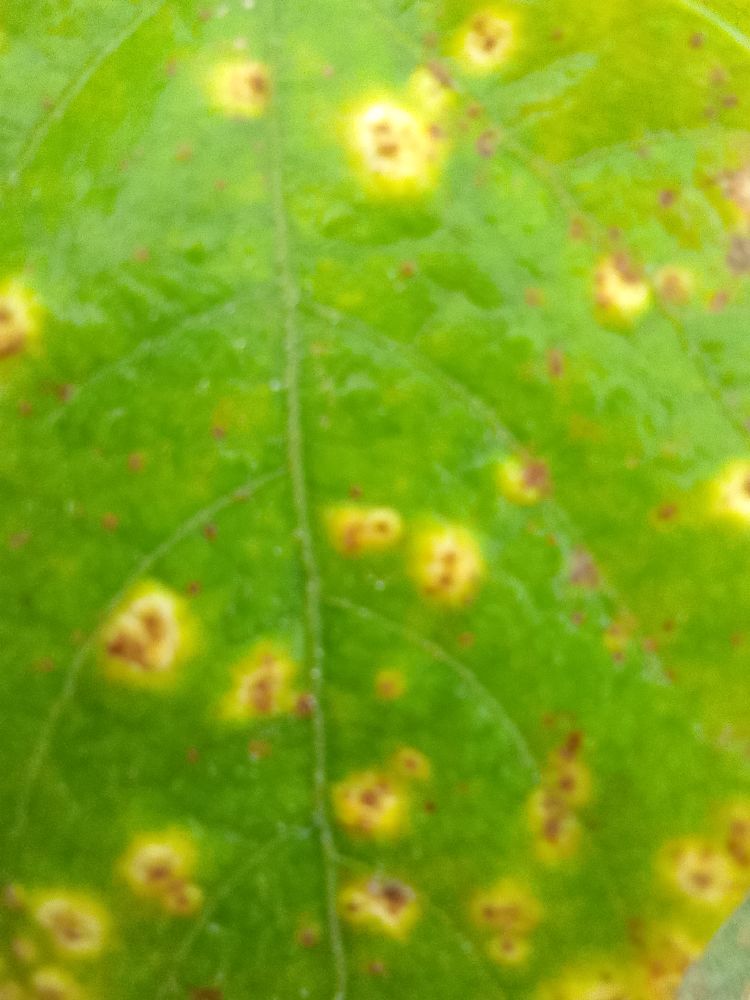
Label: rust